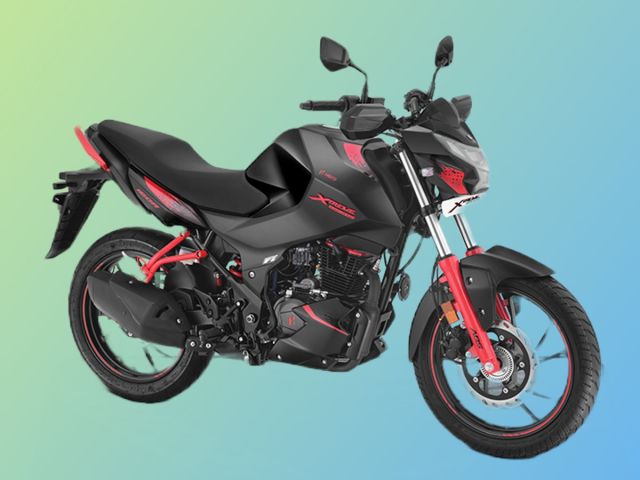
Vehicle type: Motorcycles